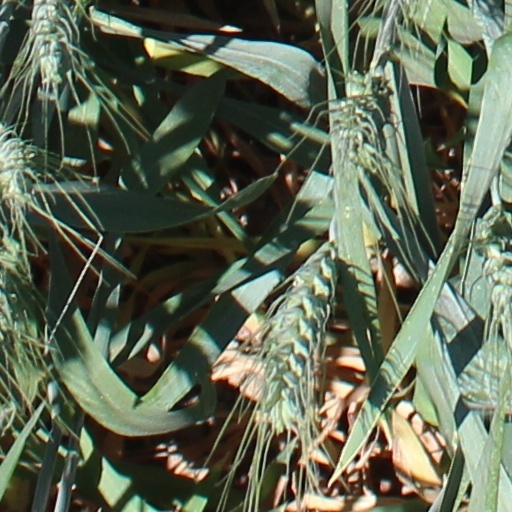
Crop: wheat